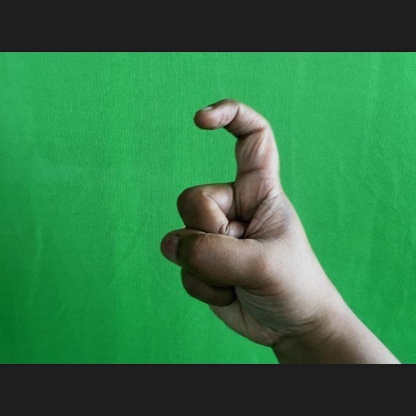
Mudra: Tamarachudam